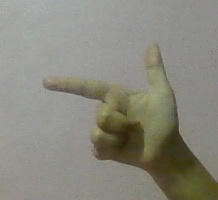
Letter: yaa